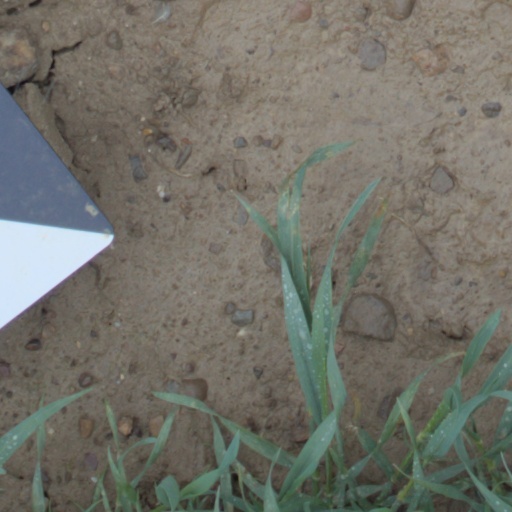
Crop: wheat